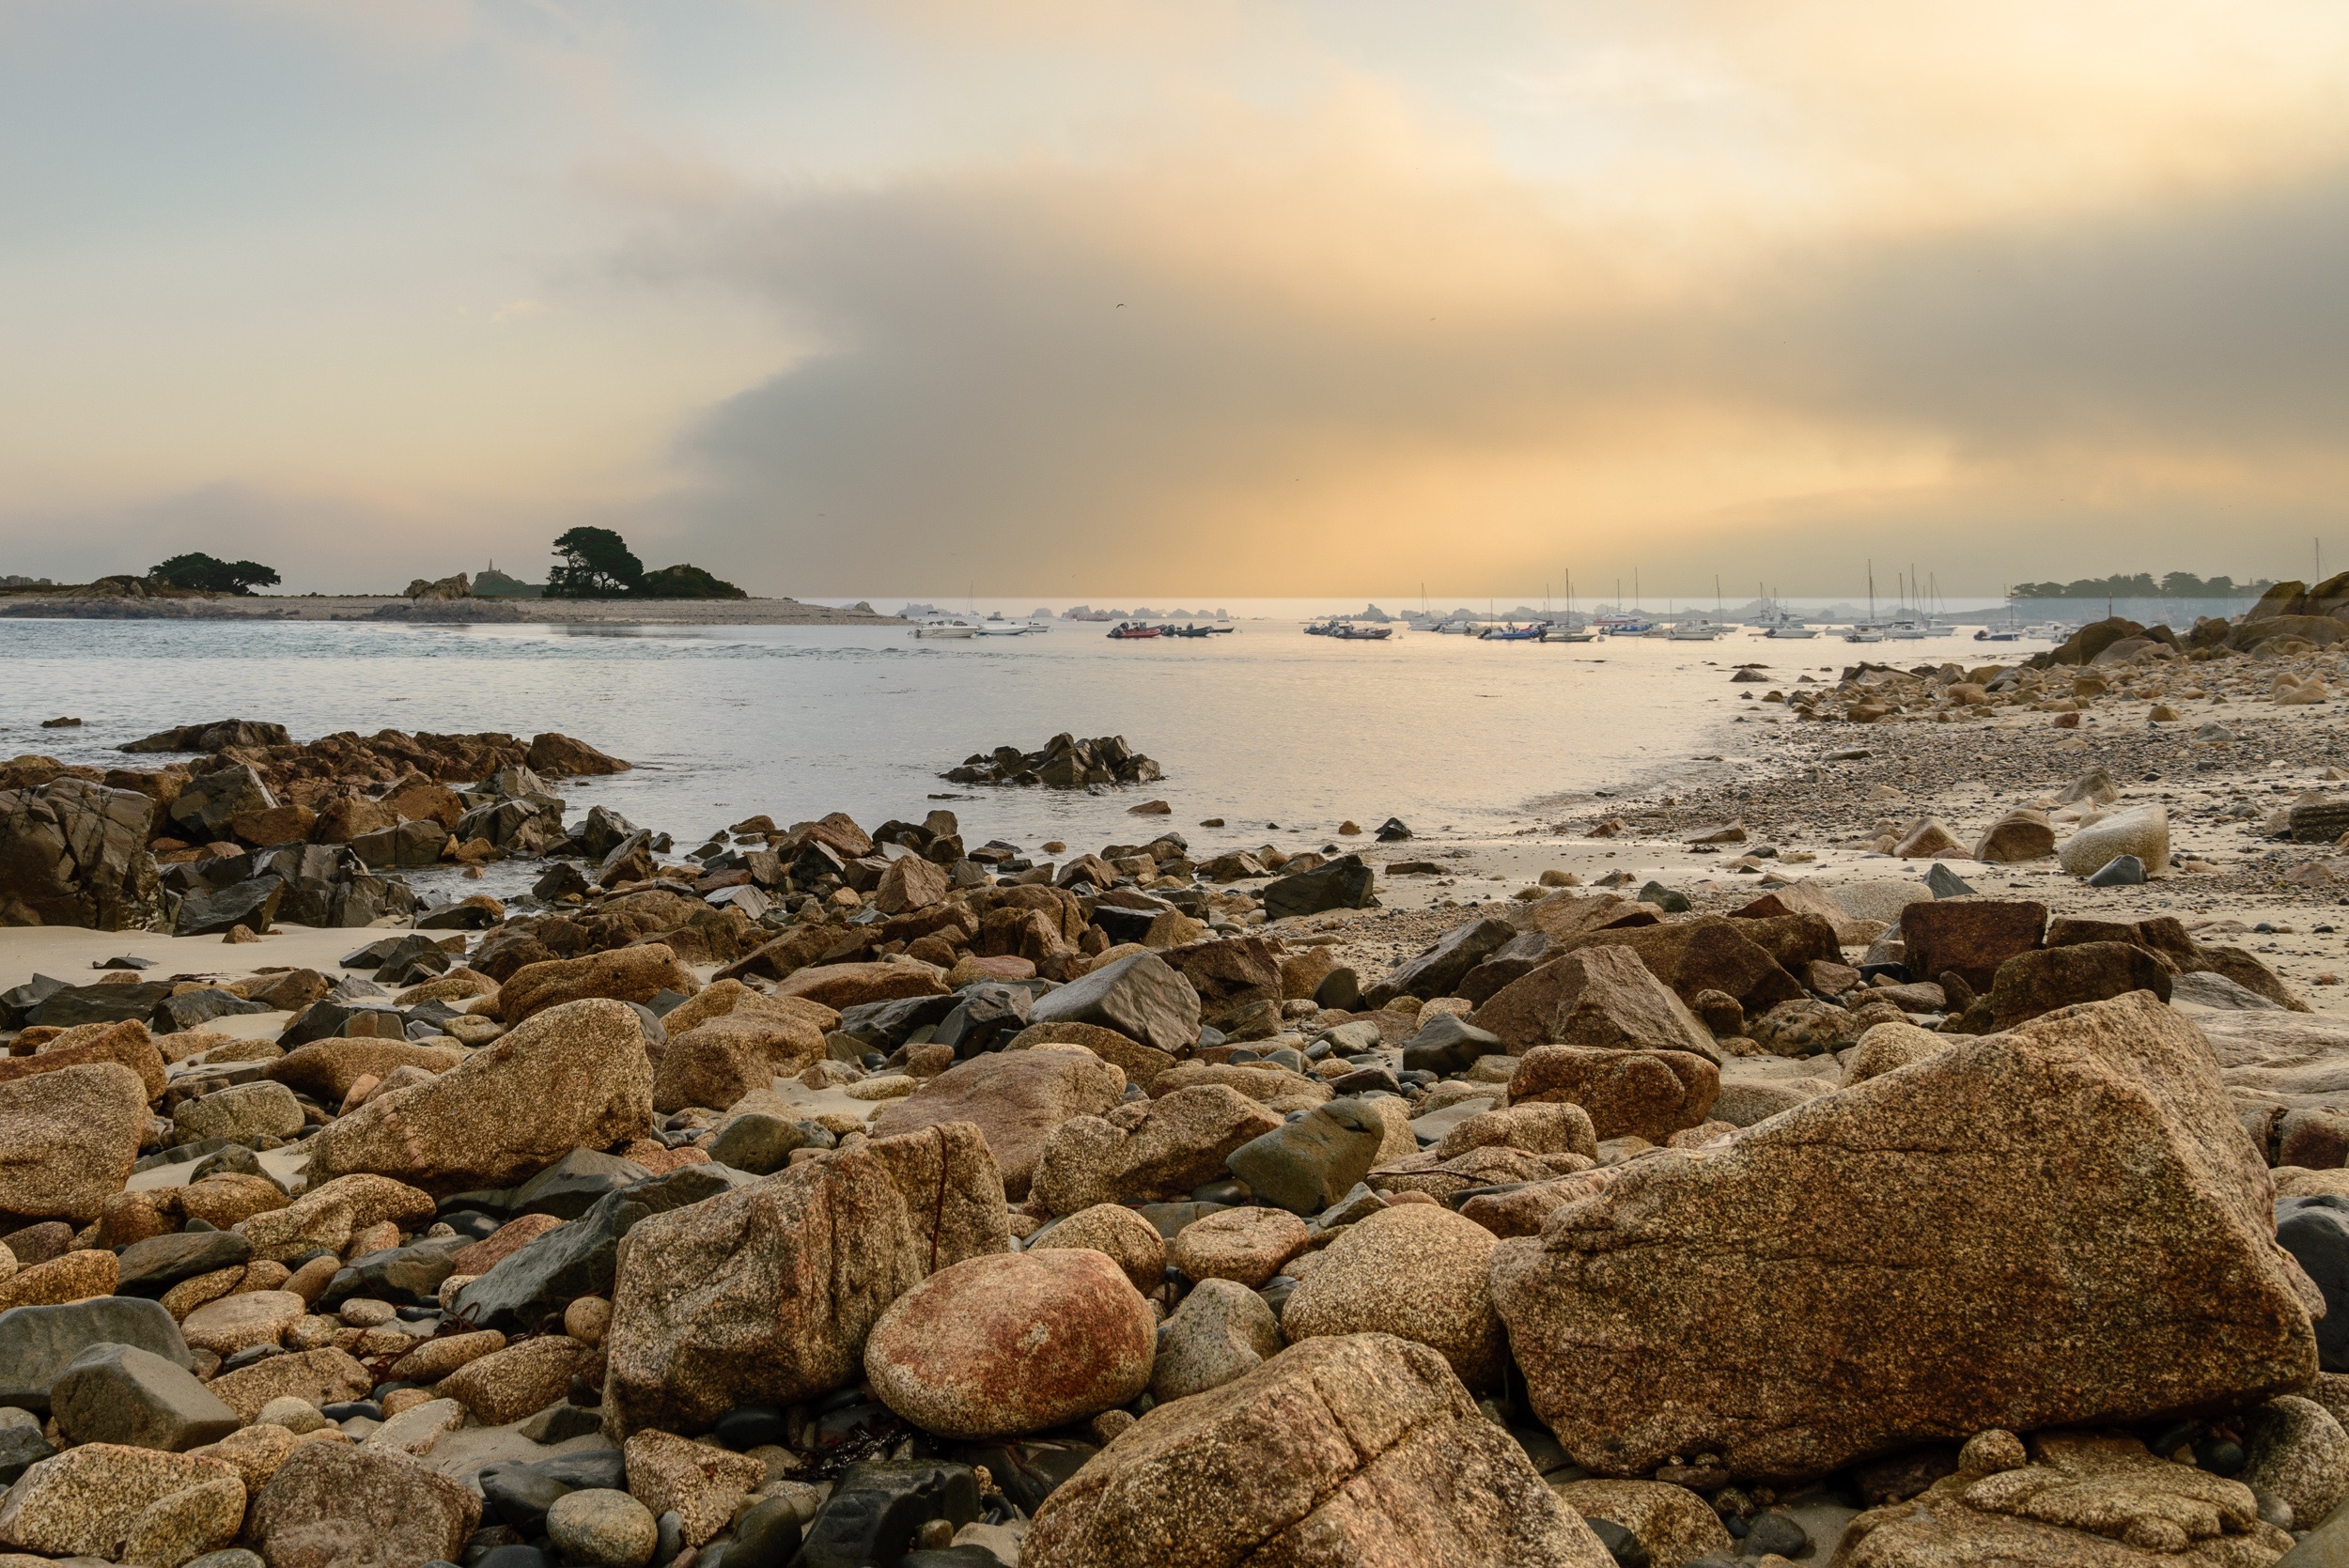
beach, landscape, sea, coast, sand, rock, ocean, sunset, morning, shore, wave, cove, bay, material, body of water, wind wave